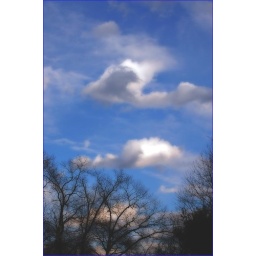
pretty sky in blue